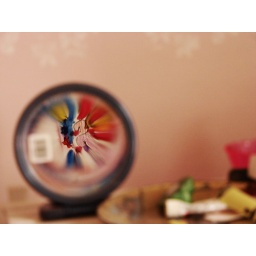
some great reflect i cought on a mirror (sorry for the bar code sticker in the mirror jaja)